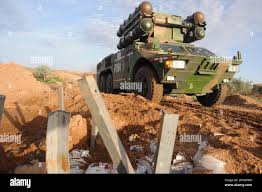
Label: 30N6E